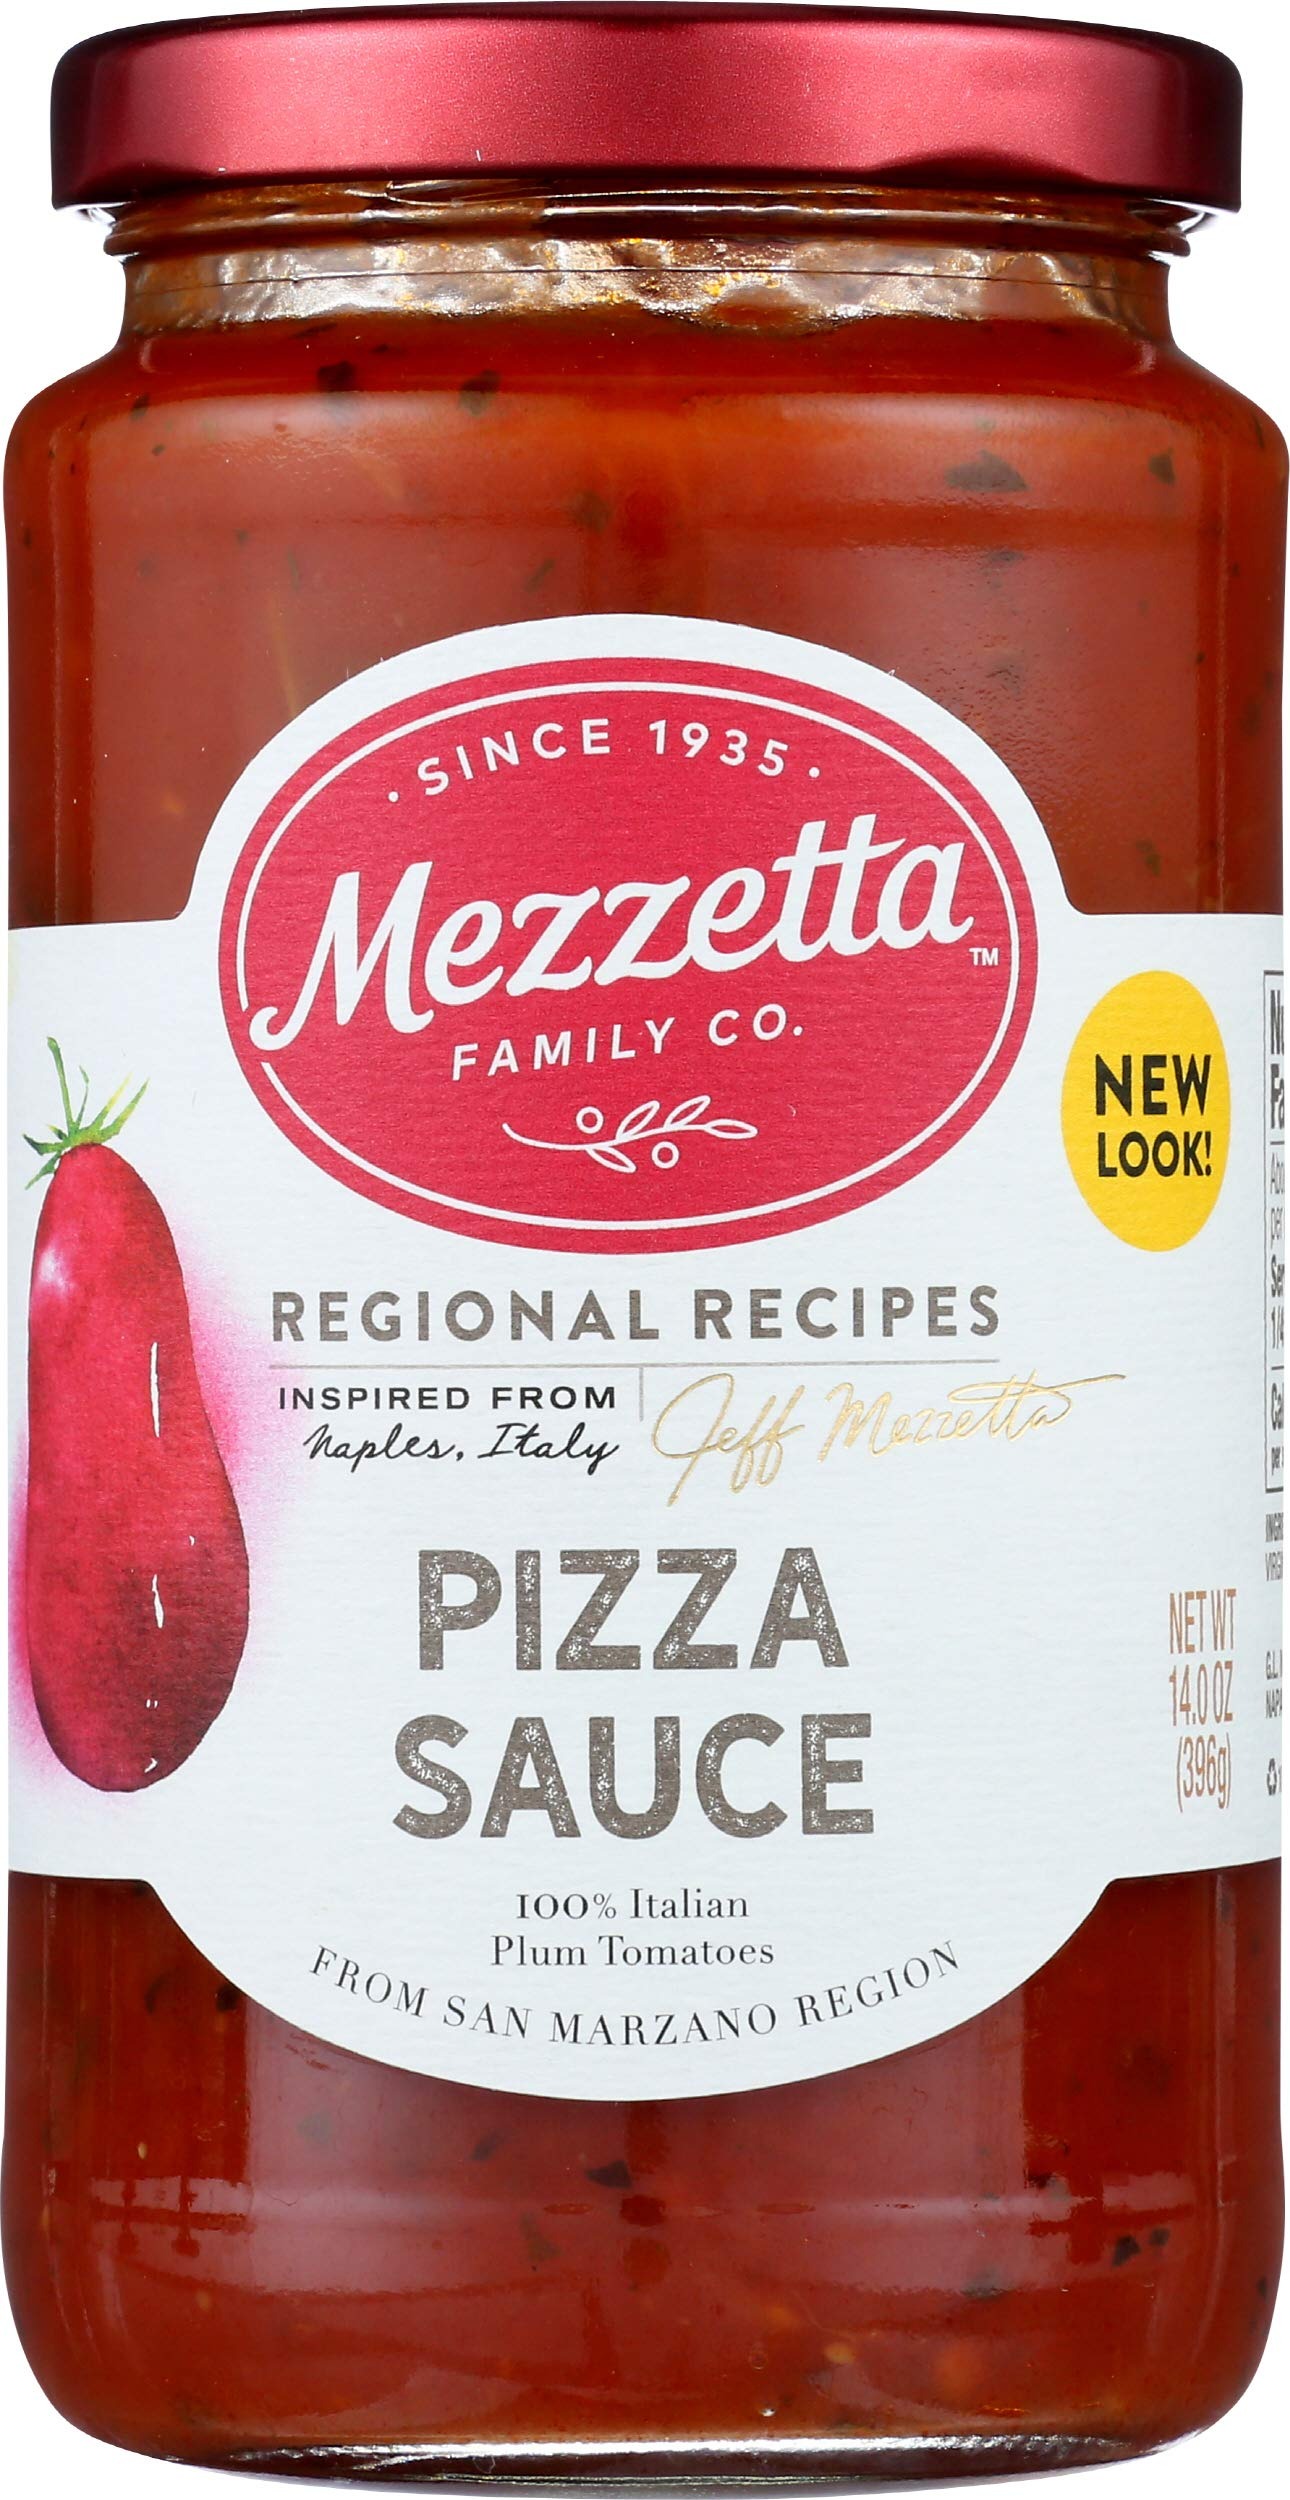
Item Name: Mezzetta, Sauce Pizza, 14 Ounce
Bullet Point 1: Product Type:Grocery
Bullet Point 2: Item Package Quantity:1
Bullet Point 3: Item Package Weight:1.42 lbs
Bullet Point 4: Country Of Origin: United States
Value: 14.0
Unit: Ounce

Price: 52.9